The Portsmouth Grammar School

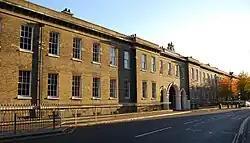
Frontispiece of The Portsmouth Grammar School

Pupils take part in trips each term to visit various countries. Pupils have visited France, Germany, Spain, Ireland, the United States, Syria, Russia, Norway, Hungary, Uganda and several other countries. Exchanges take place as a part of the Modern Foreign Languages programme each year, with pupils spending time in France, Spain, or Germany and receiving a visit from their counterparts. Additionally, sports teams travel each year to various locations, which have included South Africa and Australia.